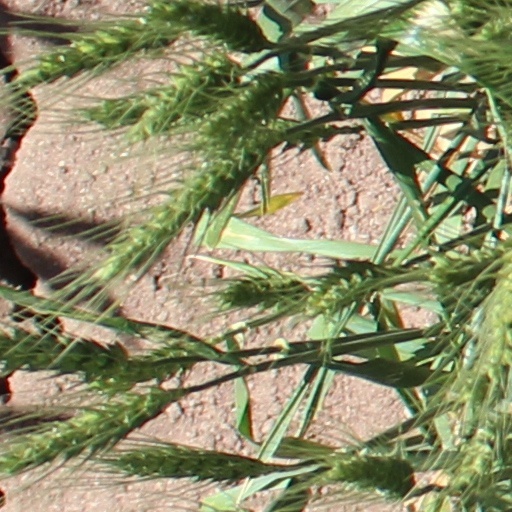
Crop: wheat